GOES 3

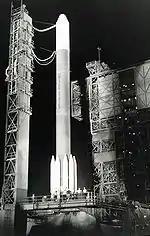
GOES-C on a Delta 2914 before launch

The launch successfully placed GOES-C into a geostationary transfer orbit, from which it raised itself to geostationary orbit using an onboard SVM-5 apogee motor. Its insertion into geosynchronous orbit occurred at 03:22 on 17 June.